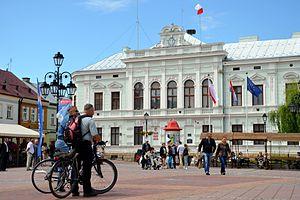
Sanok est une ville de la voïvodie des Basses-Carpates, dans le sud-est de la Pologne. Elle est le chef-lieu du powiat de Sanok. Sa population s'élevait à 39 375 habitants en 2012.